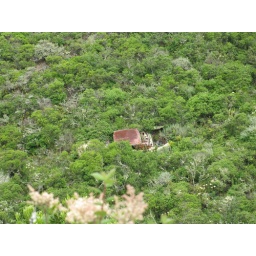
Rusted car in the middle of the hill